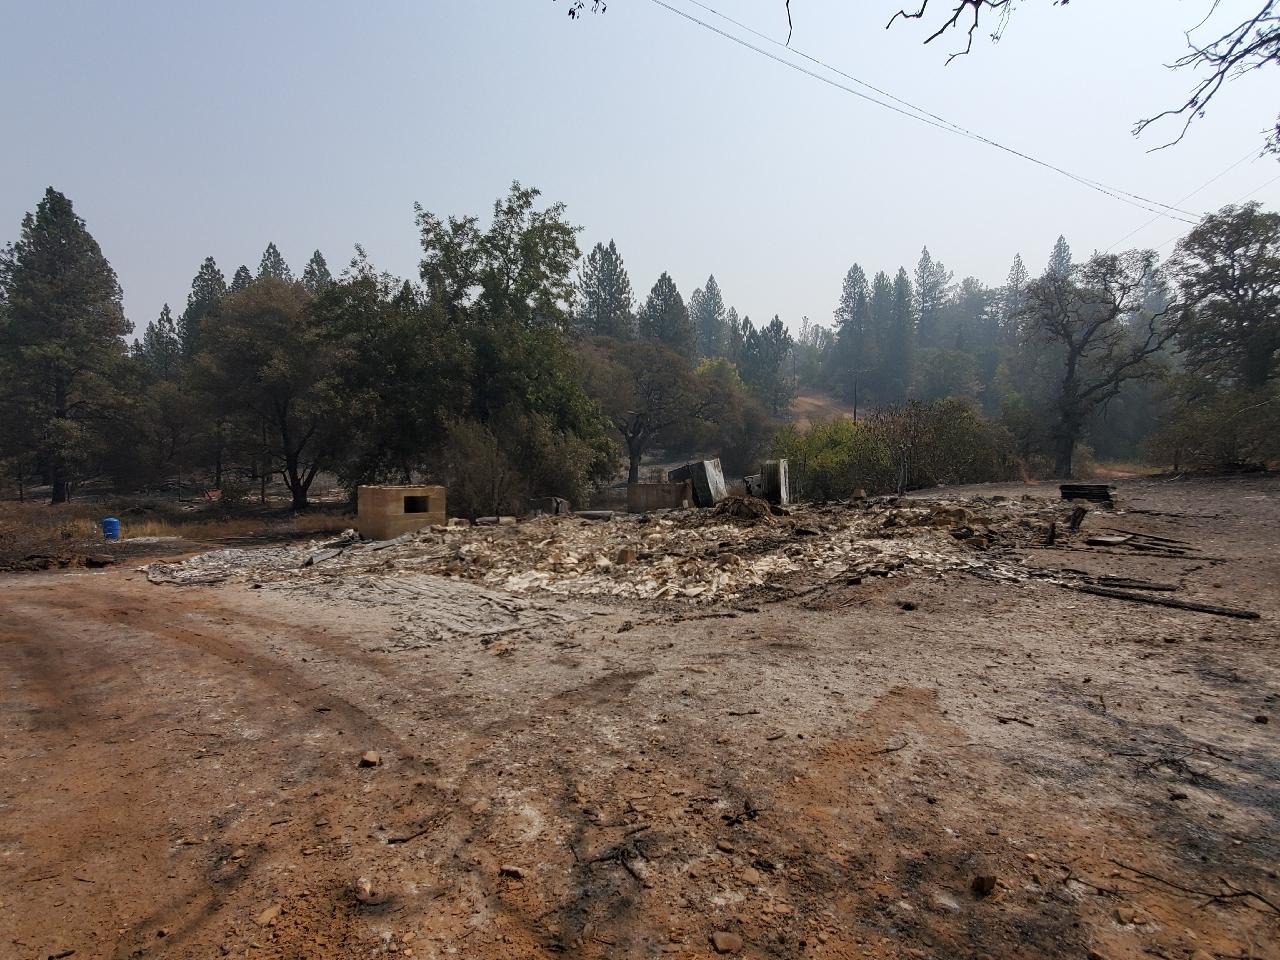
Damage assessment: destroyed